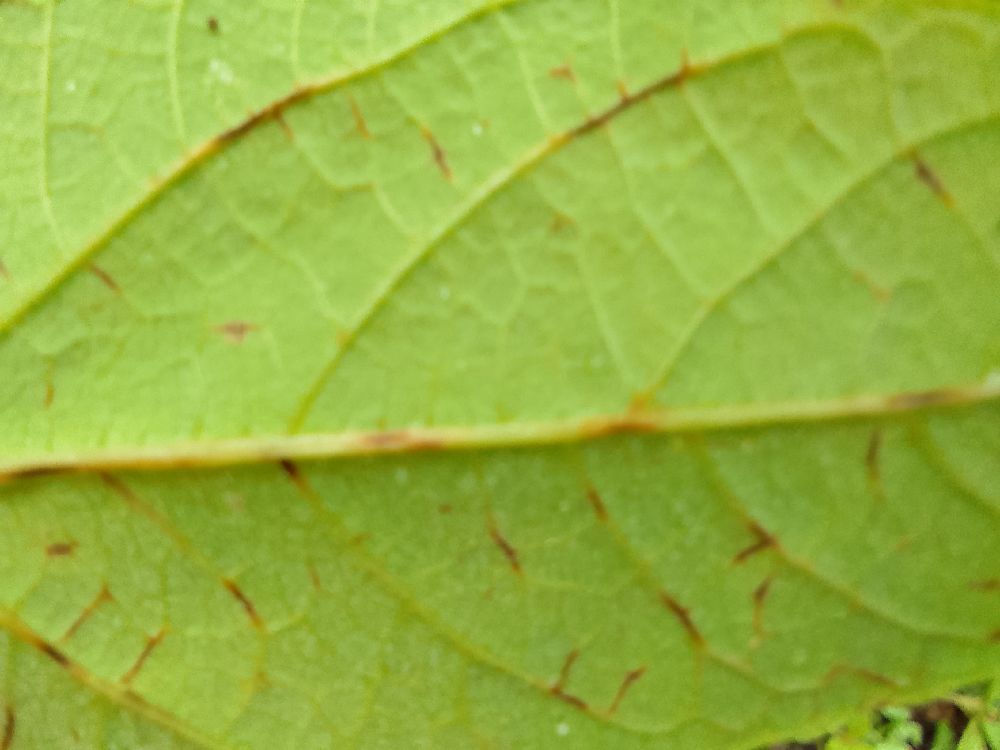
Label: anthracnose